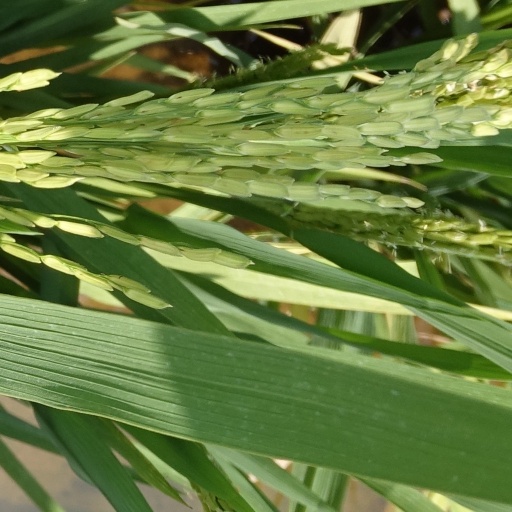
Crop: rice